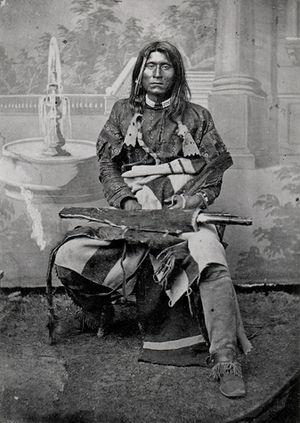
Kintpuash, plus connu aux États-Unis sous le nom de Captain Jack, était le chef d'une tribu amérindienne de la Californie et de l'Oregon, les Modocs. En 1865, alors que sa tribu a été forcée de quitter ses terres ancestrales face à la colonisation des blancs et de cohabiter dans une réserve avec une tribu hostile, les Klamaths, il organise le retour des Modocs dans la région du lac Tule à la frontière entre l'Oregon et la Californie, avant d'en être à nouveau expulsé par l'armée américaine en 1869. Pendant la guerre des Modocs en 1872 et 1873, il dirige une bande de 180 guerriers. En avril 1873, il prend la décision de tuer lors d'une négociation le général Edward Canby, pensant à tort que cela inciterait l'armée américaine à se retirer. Il a été exécuté par pendaison le 3 octobre 1873 à Fort Klamath, Oregon.